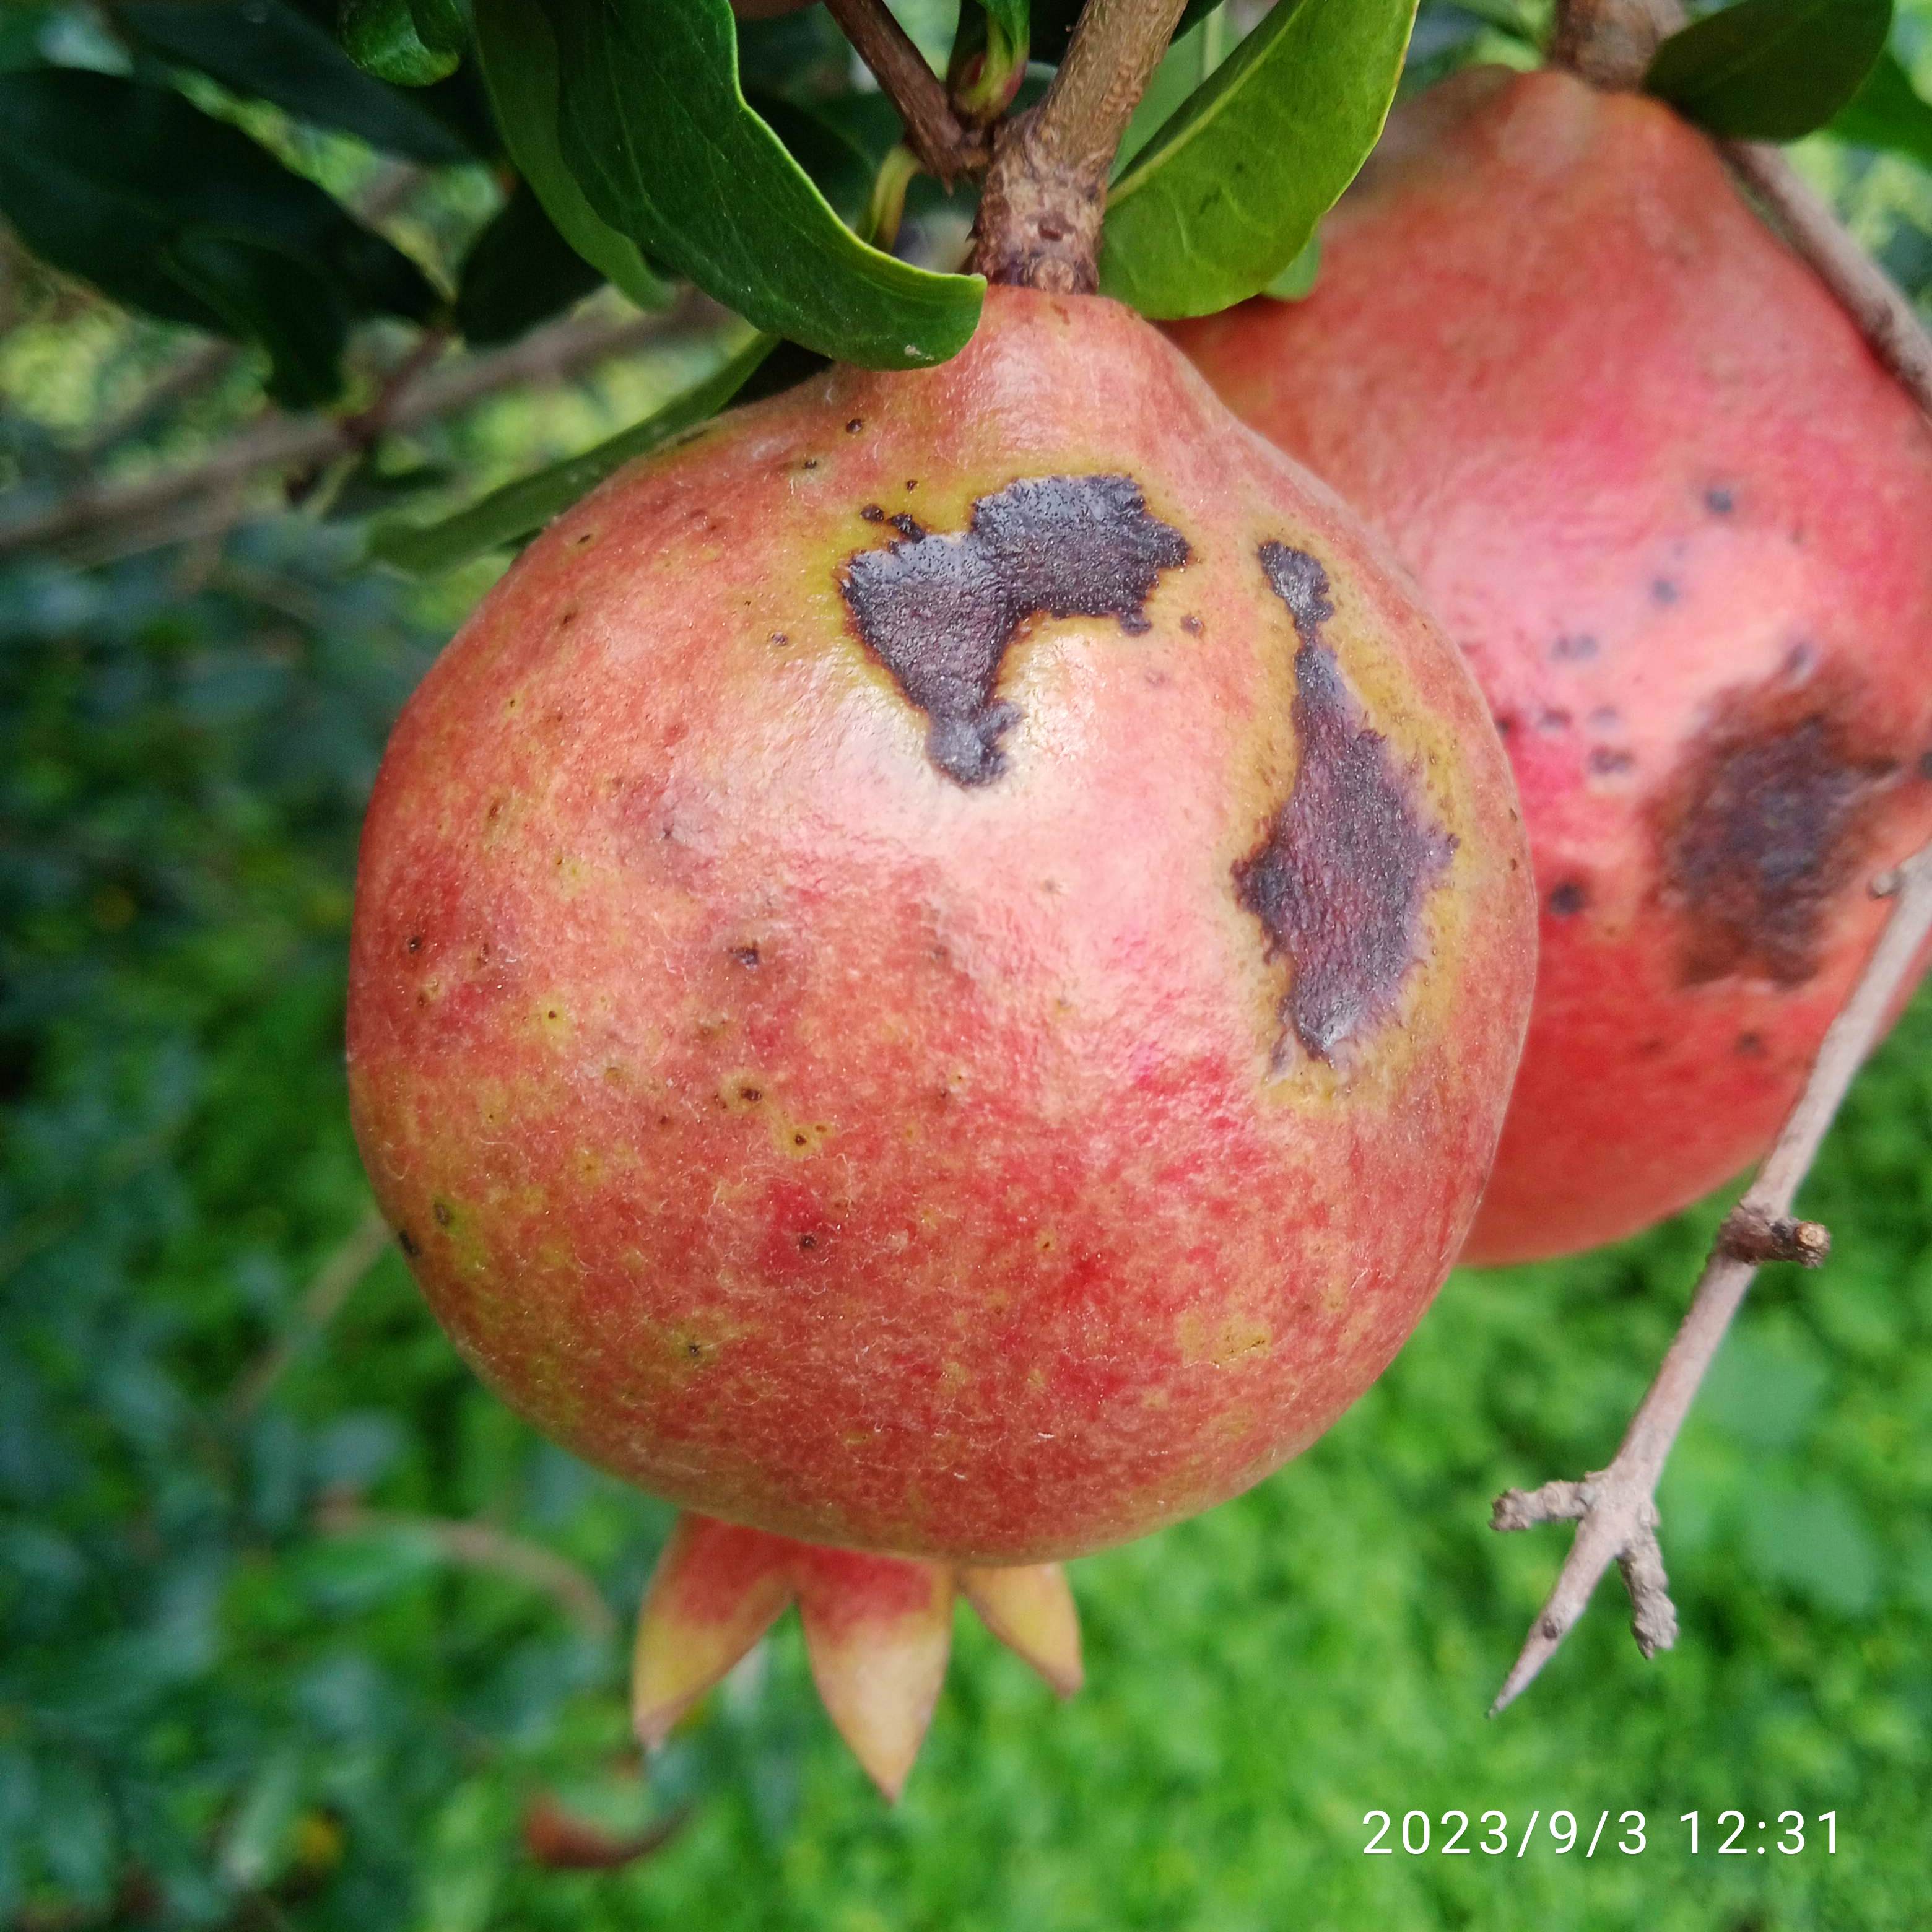
Label: Anthracnose